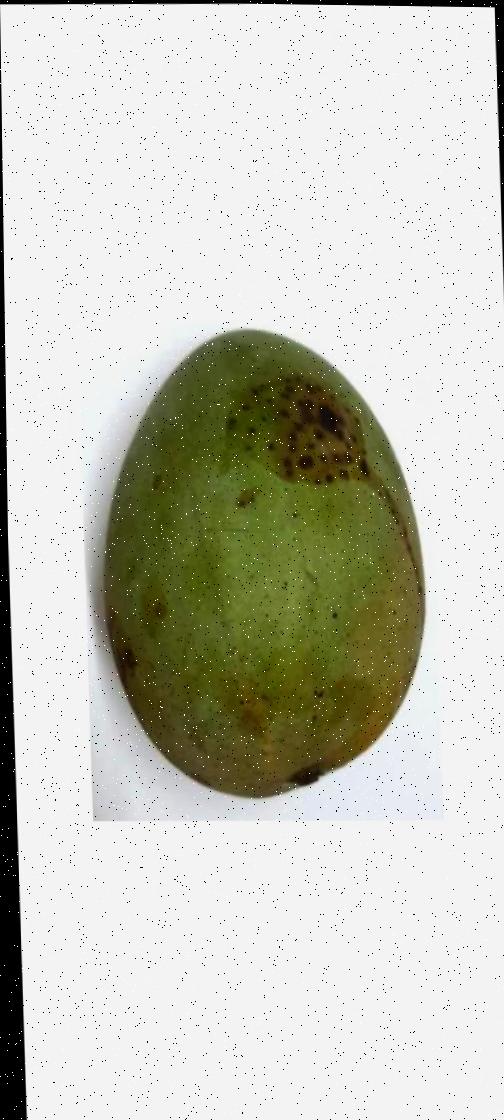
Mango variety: Fazli Shurmai